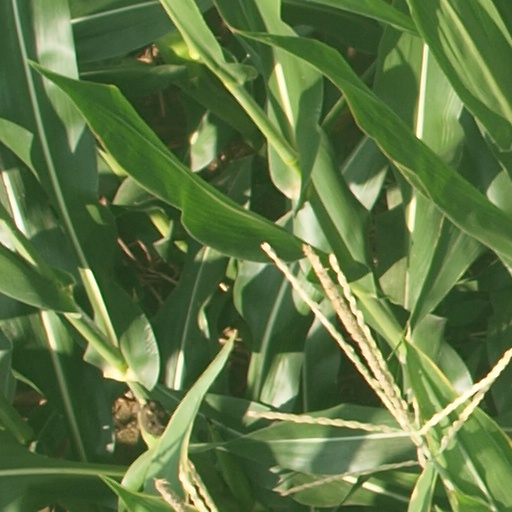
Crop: maize; corn